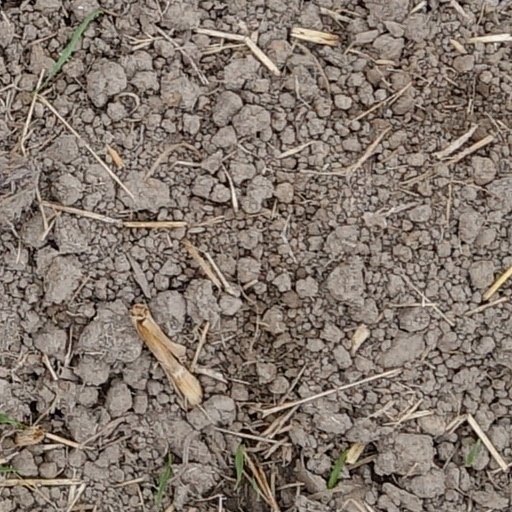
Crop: wheat